Describe the emotion expressed in this image:  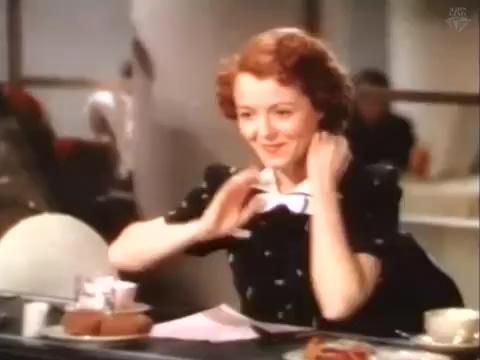
This person displays Fear, valence and arousal with low intensity.